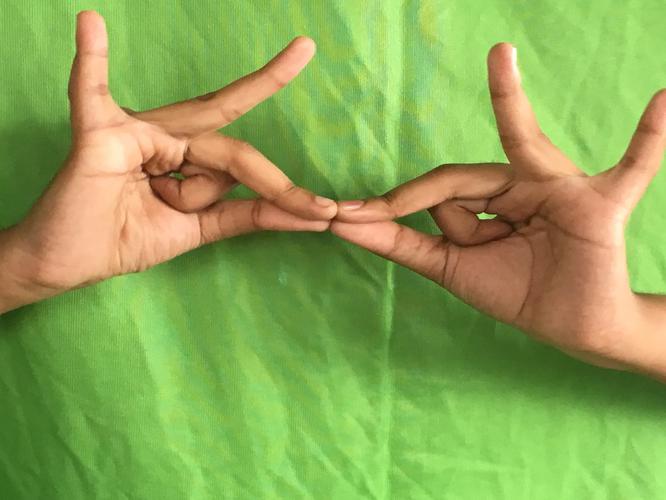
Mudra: Sakata
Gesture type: double_hand